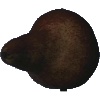
Label: pear_kaiser